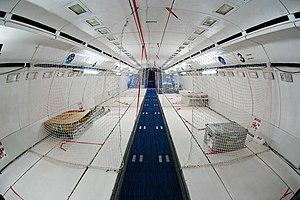
L'Airbus A300 ZERO-G était un avion de type A300B2-1C de la société Airbus aménagé en laboratoire de recherche scientifique. Son immatriculation était F-BUAD. Il était utilisé en particulier pour réaliser des vols paraboliques permettant d'atteindre jusqu'à 22 secondes d'impesanteur. Exploité par la société Novespace, filiale du Centre national d'études spatiales, celui-ci était basé sur l'aéroport de Bordeaux Mérignac.